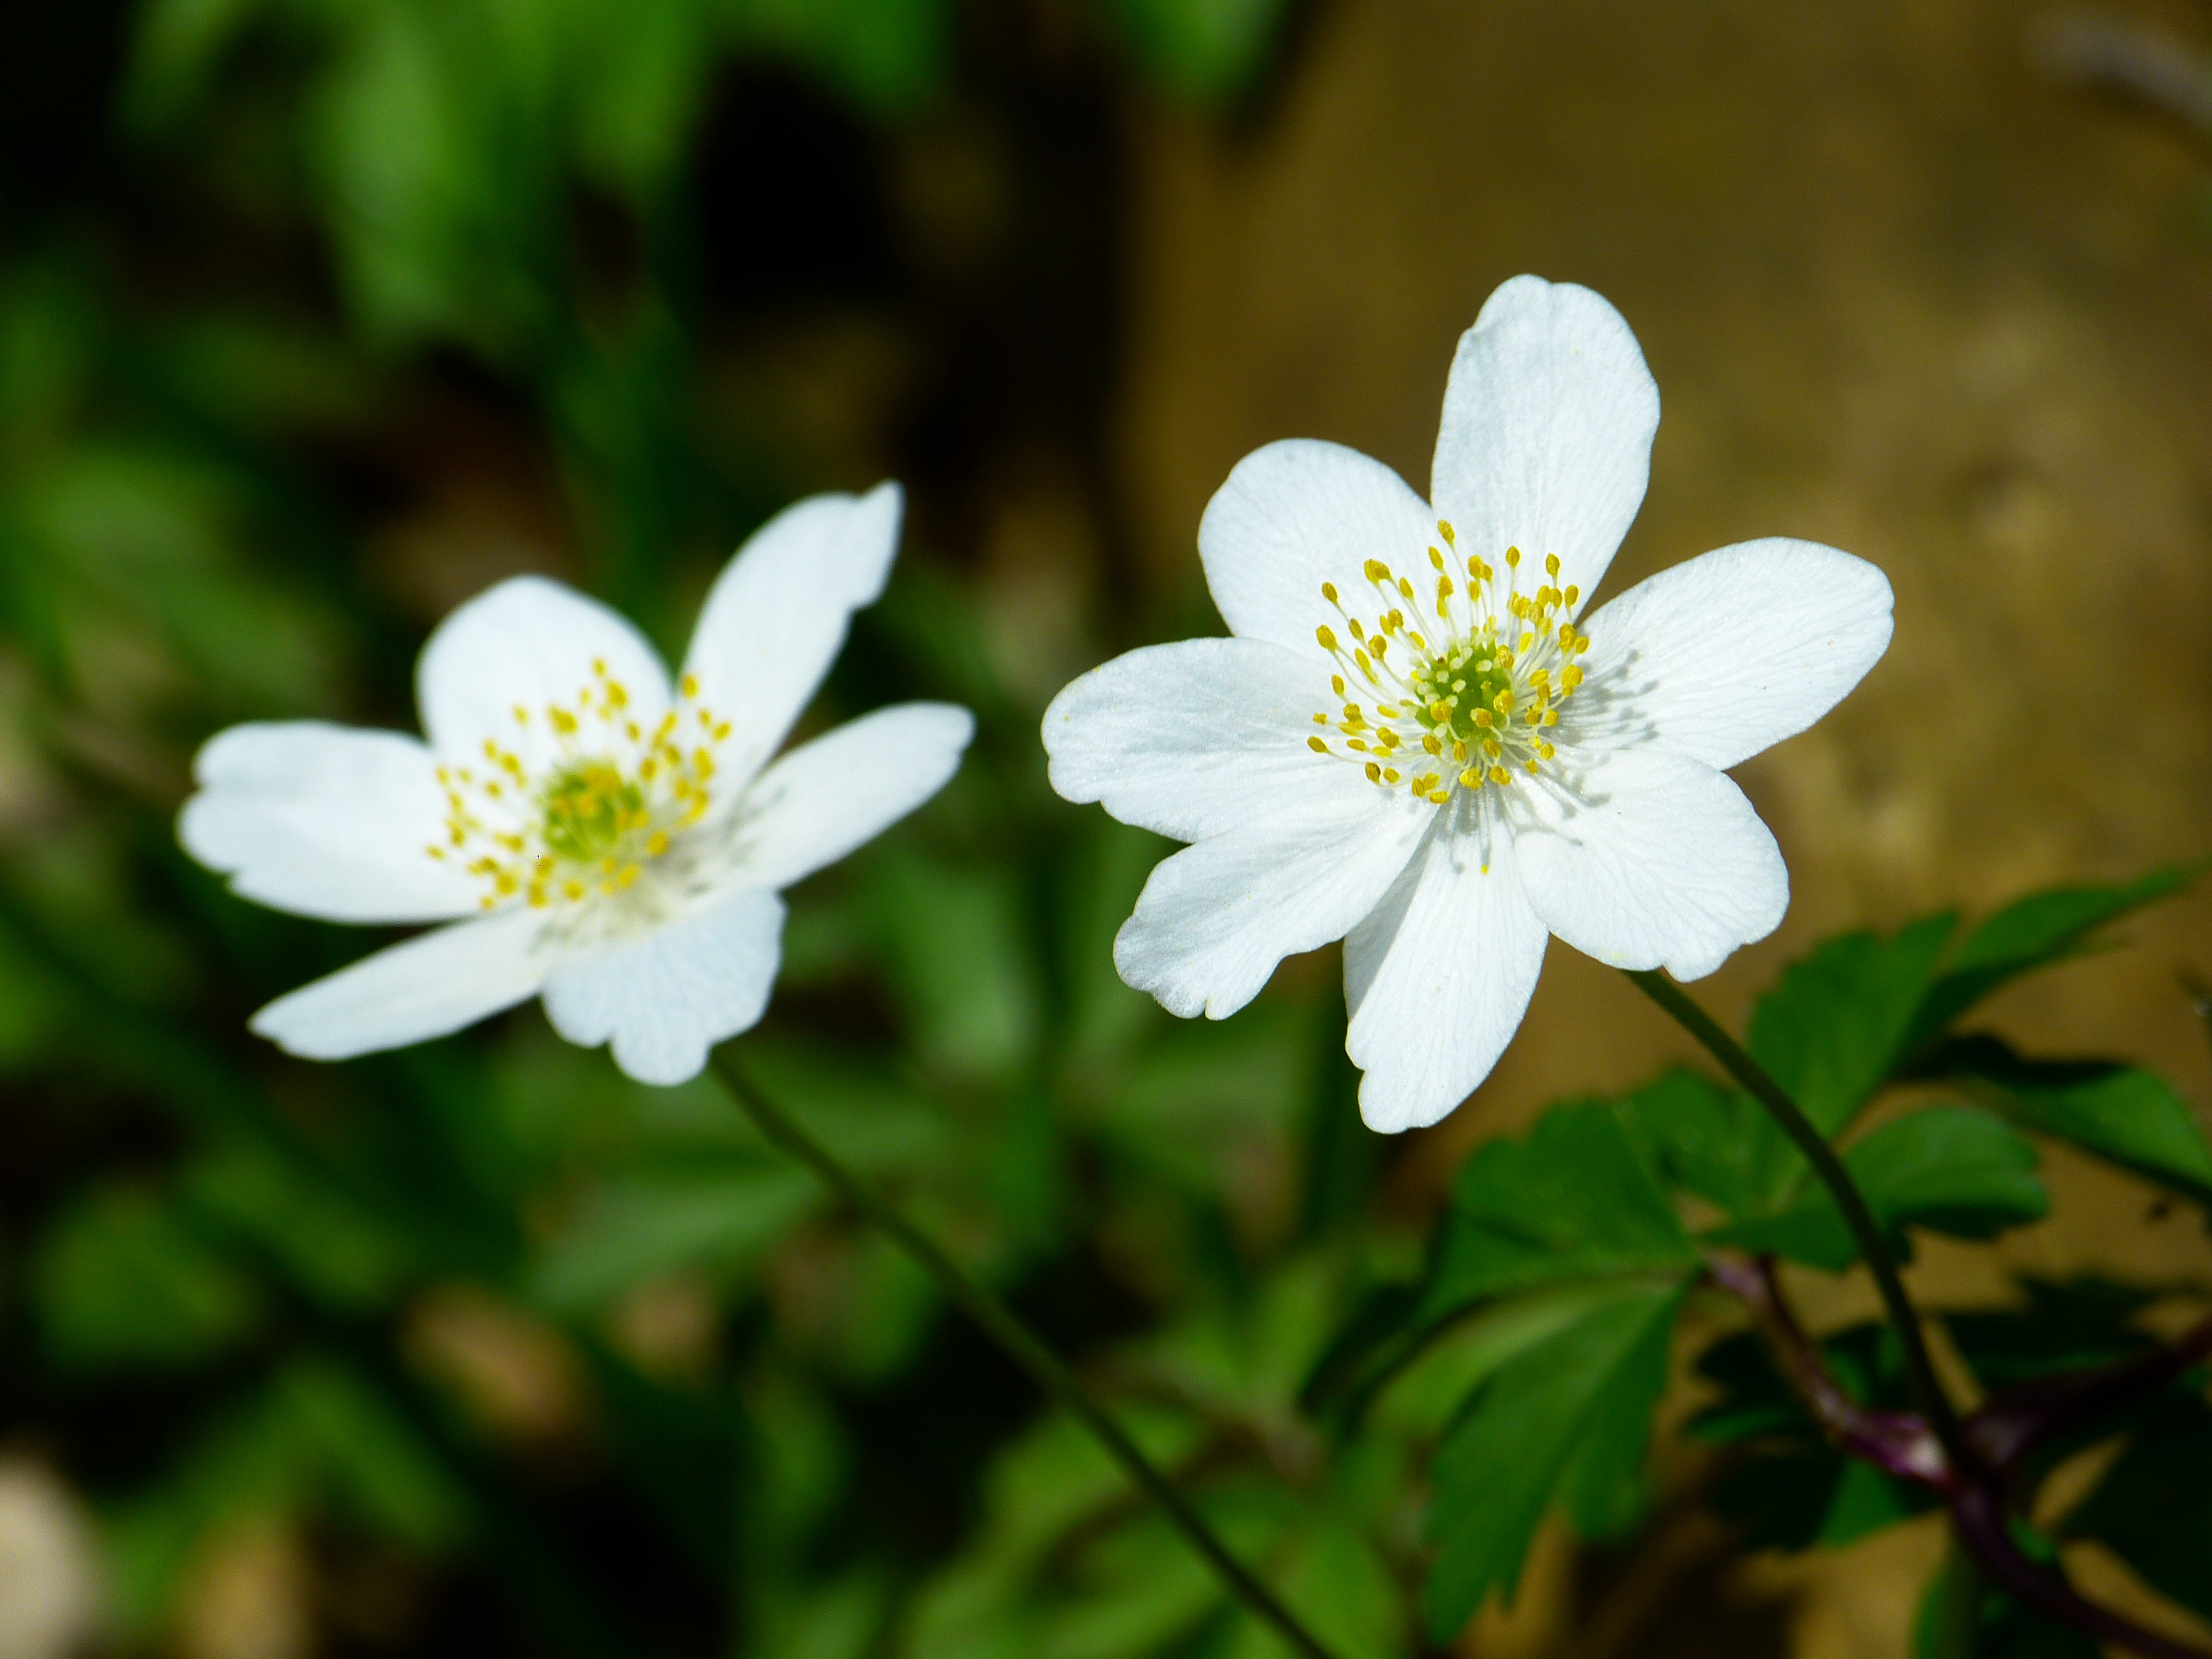
nature, blossom, plant, white, flower, petal, bloom, spring, green, botany, flora, wildflower, flowers, close up, anemone, macro photography, wood anemone, flowering plant, hahnenfu gew chs, land plant